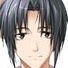
Portrait style: Anime Portrait